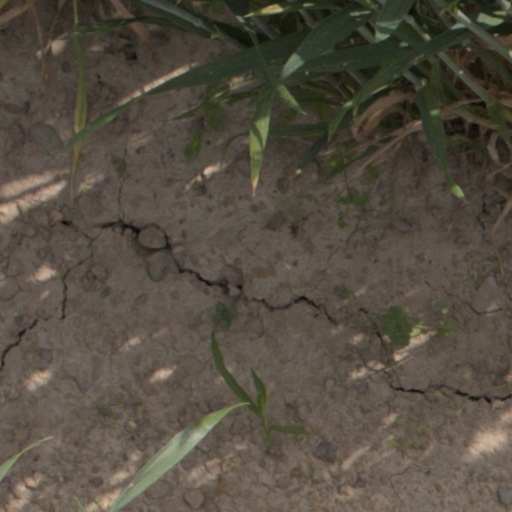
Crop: wheat